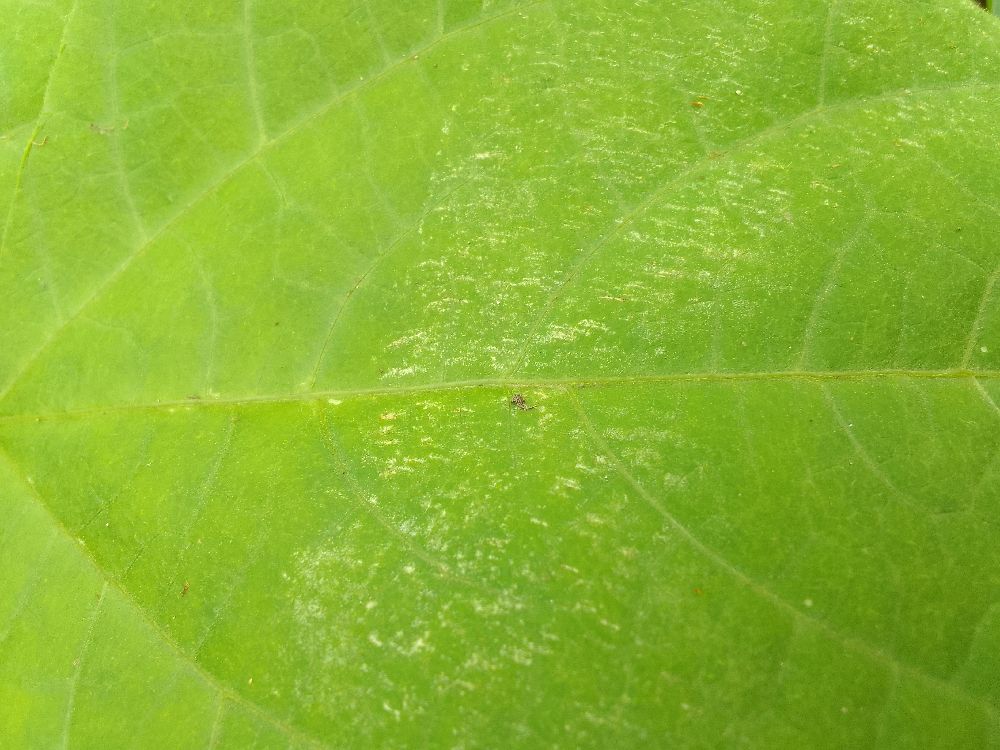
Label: healthy